Giovanni Pipino di Altamura

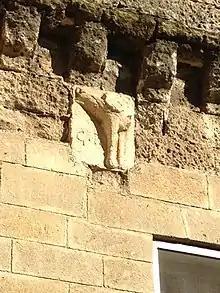
Bas-relief depicting "Pipino's leg", located close to Porta Matera (Altamura)

Shortly thereafter, his brother Luigi Pipino was also captured and hanged on the battlements of the castle of Minervino Murge; while the last brother Pietro Pipino went into a self-imposed exile in Rome, losing all the property of his family and ending the Pipino dynasty.